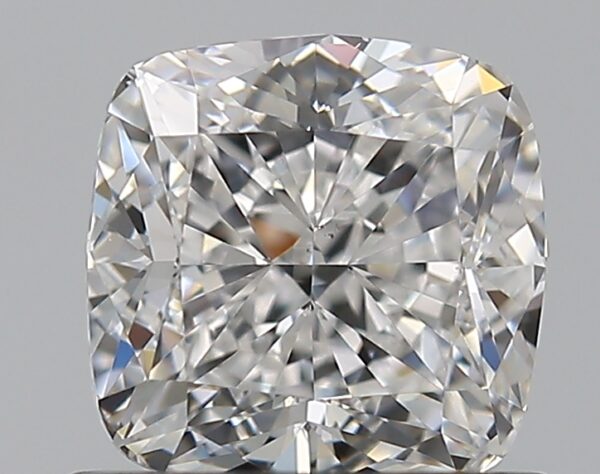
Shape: cushion
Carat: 1.01
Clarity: VS2
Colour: E
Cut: EX
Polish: EX
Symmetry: VG
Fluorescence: N
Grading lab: GIA
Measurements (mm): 5.51 x 5.49 x 3.82